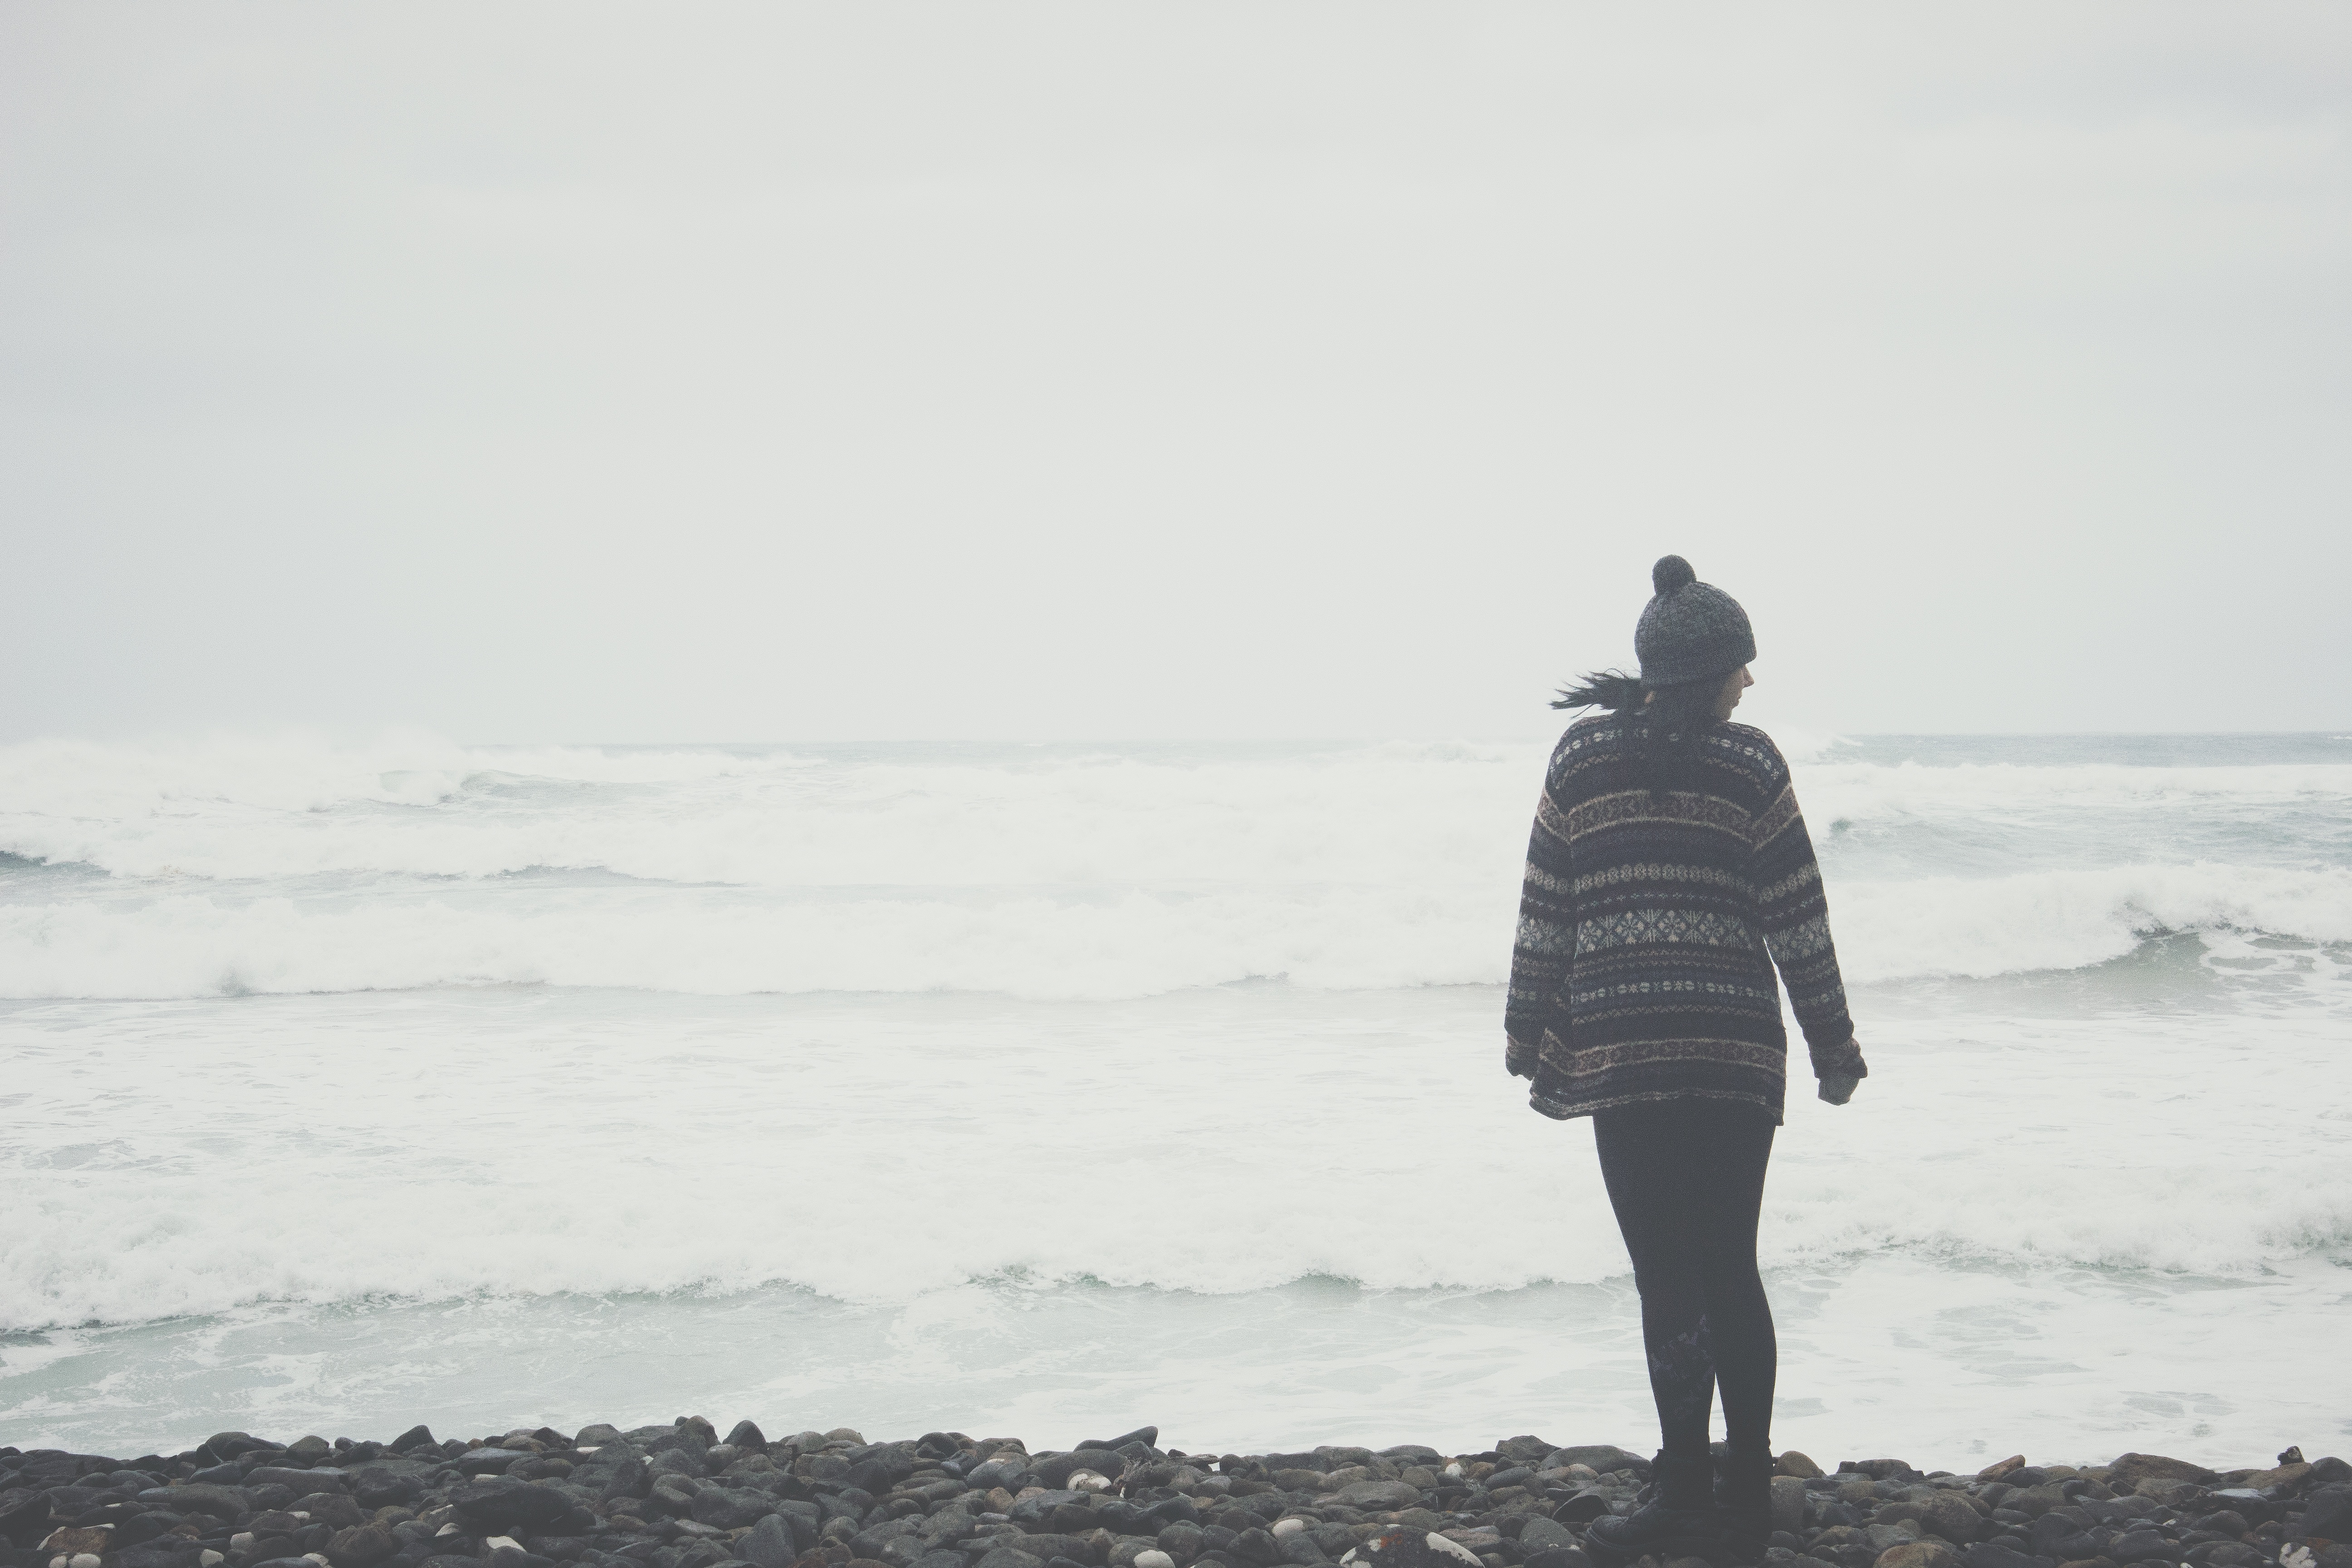
beach, sea, coast, water, sand, ocean, horizon, snow, winter, morning, shore, wave, weather, arctic, body of water, atmospheric phenomenon